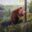
Label: beaver